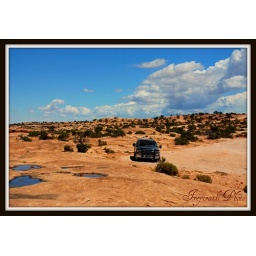
Our truck (Buckwheat) is more comfortable on dirt roads in the middle of no where.